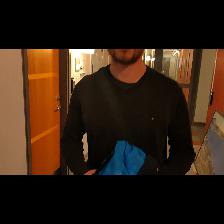
Label: Human